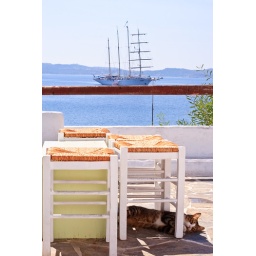
We were able to drink this poor cat under the table ;)